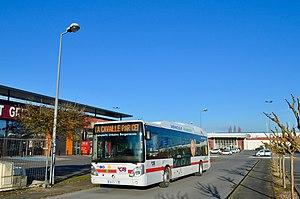
Bus du réseau de Berac en Dordogne sur la ligne A.
Tub pour Transports Urbains Bergeracois est un réseau de transport en commun desservant Bergerac et son agglomération.